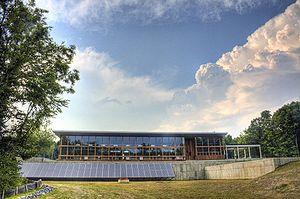
L'Omega Institute for Holistic Studies est un centre de formation et de conférences fondé à Rhinebeck, New York en 1977 par deux écrivains New Age, Elizabeth Lesser et Stephan Rechtschaffen.